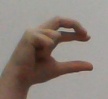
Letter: thal